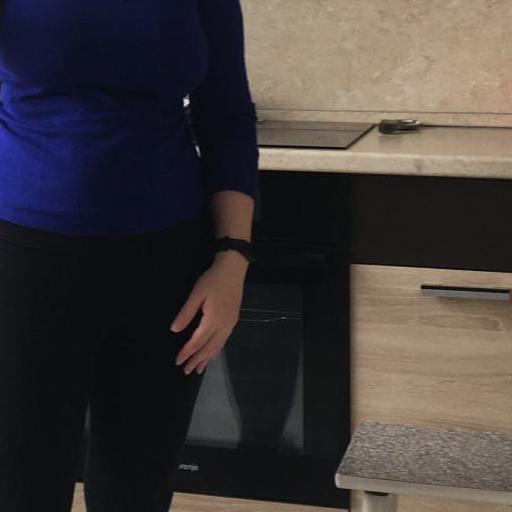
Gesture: no_gesture